Kings of Rhythm

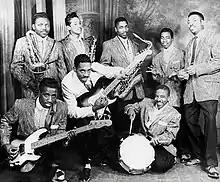
Ike Turner's Kings of Rhythm (1956). Back: Jackie Brenston, Raymond Hill, Eddie Jones, Fred Sample, Billy Gayles. Front: Jesse Knight Jr., Ike Turner, and Eugene Washington

Kings of Rhythm are an American music group formed in the late 1940s in Clarksdale, Mississippi and led by Ike Turner through to his death in 2007. Turner would retain the name of the band throughout his career, although the group has undergone considerable line-up changes over time.